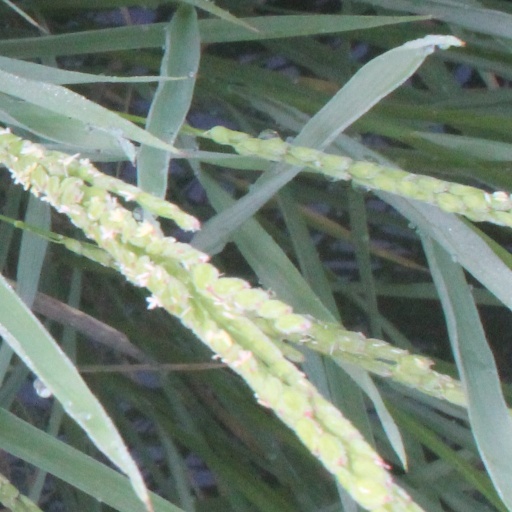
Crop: rice